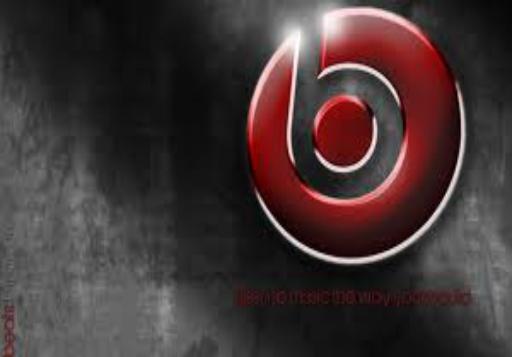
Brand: BEATS BY DRE
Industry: Electronic